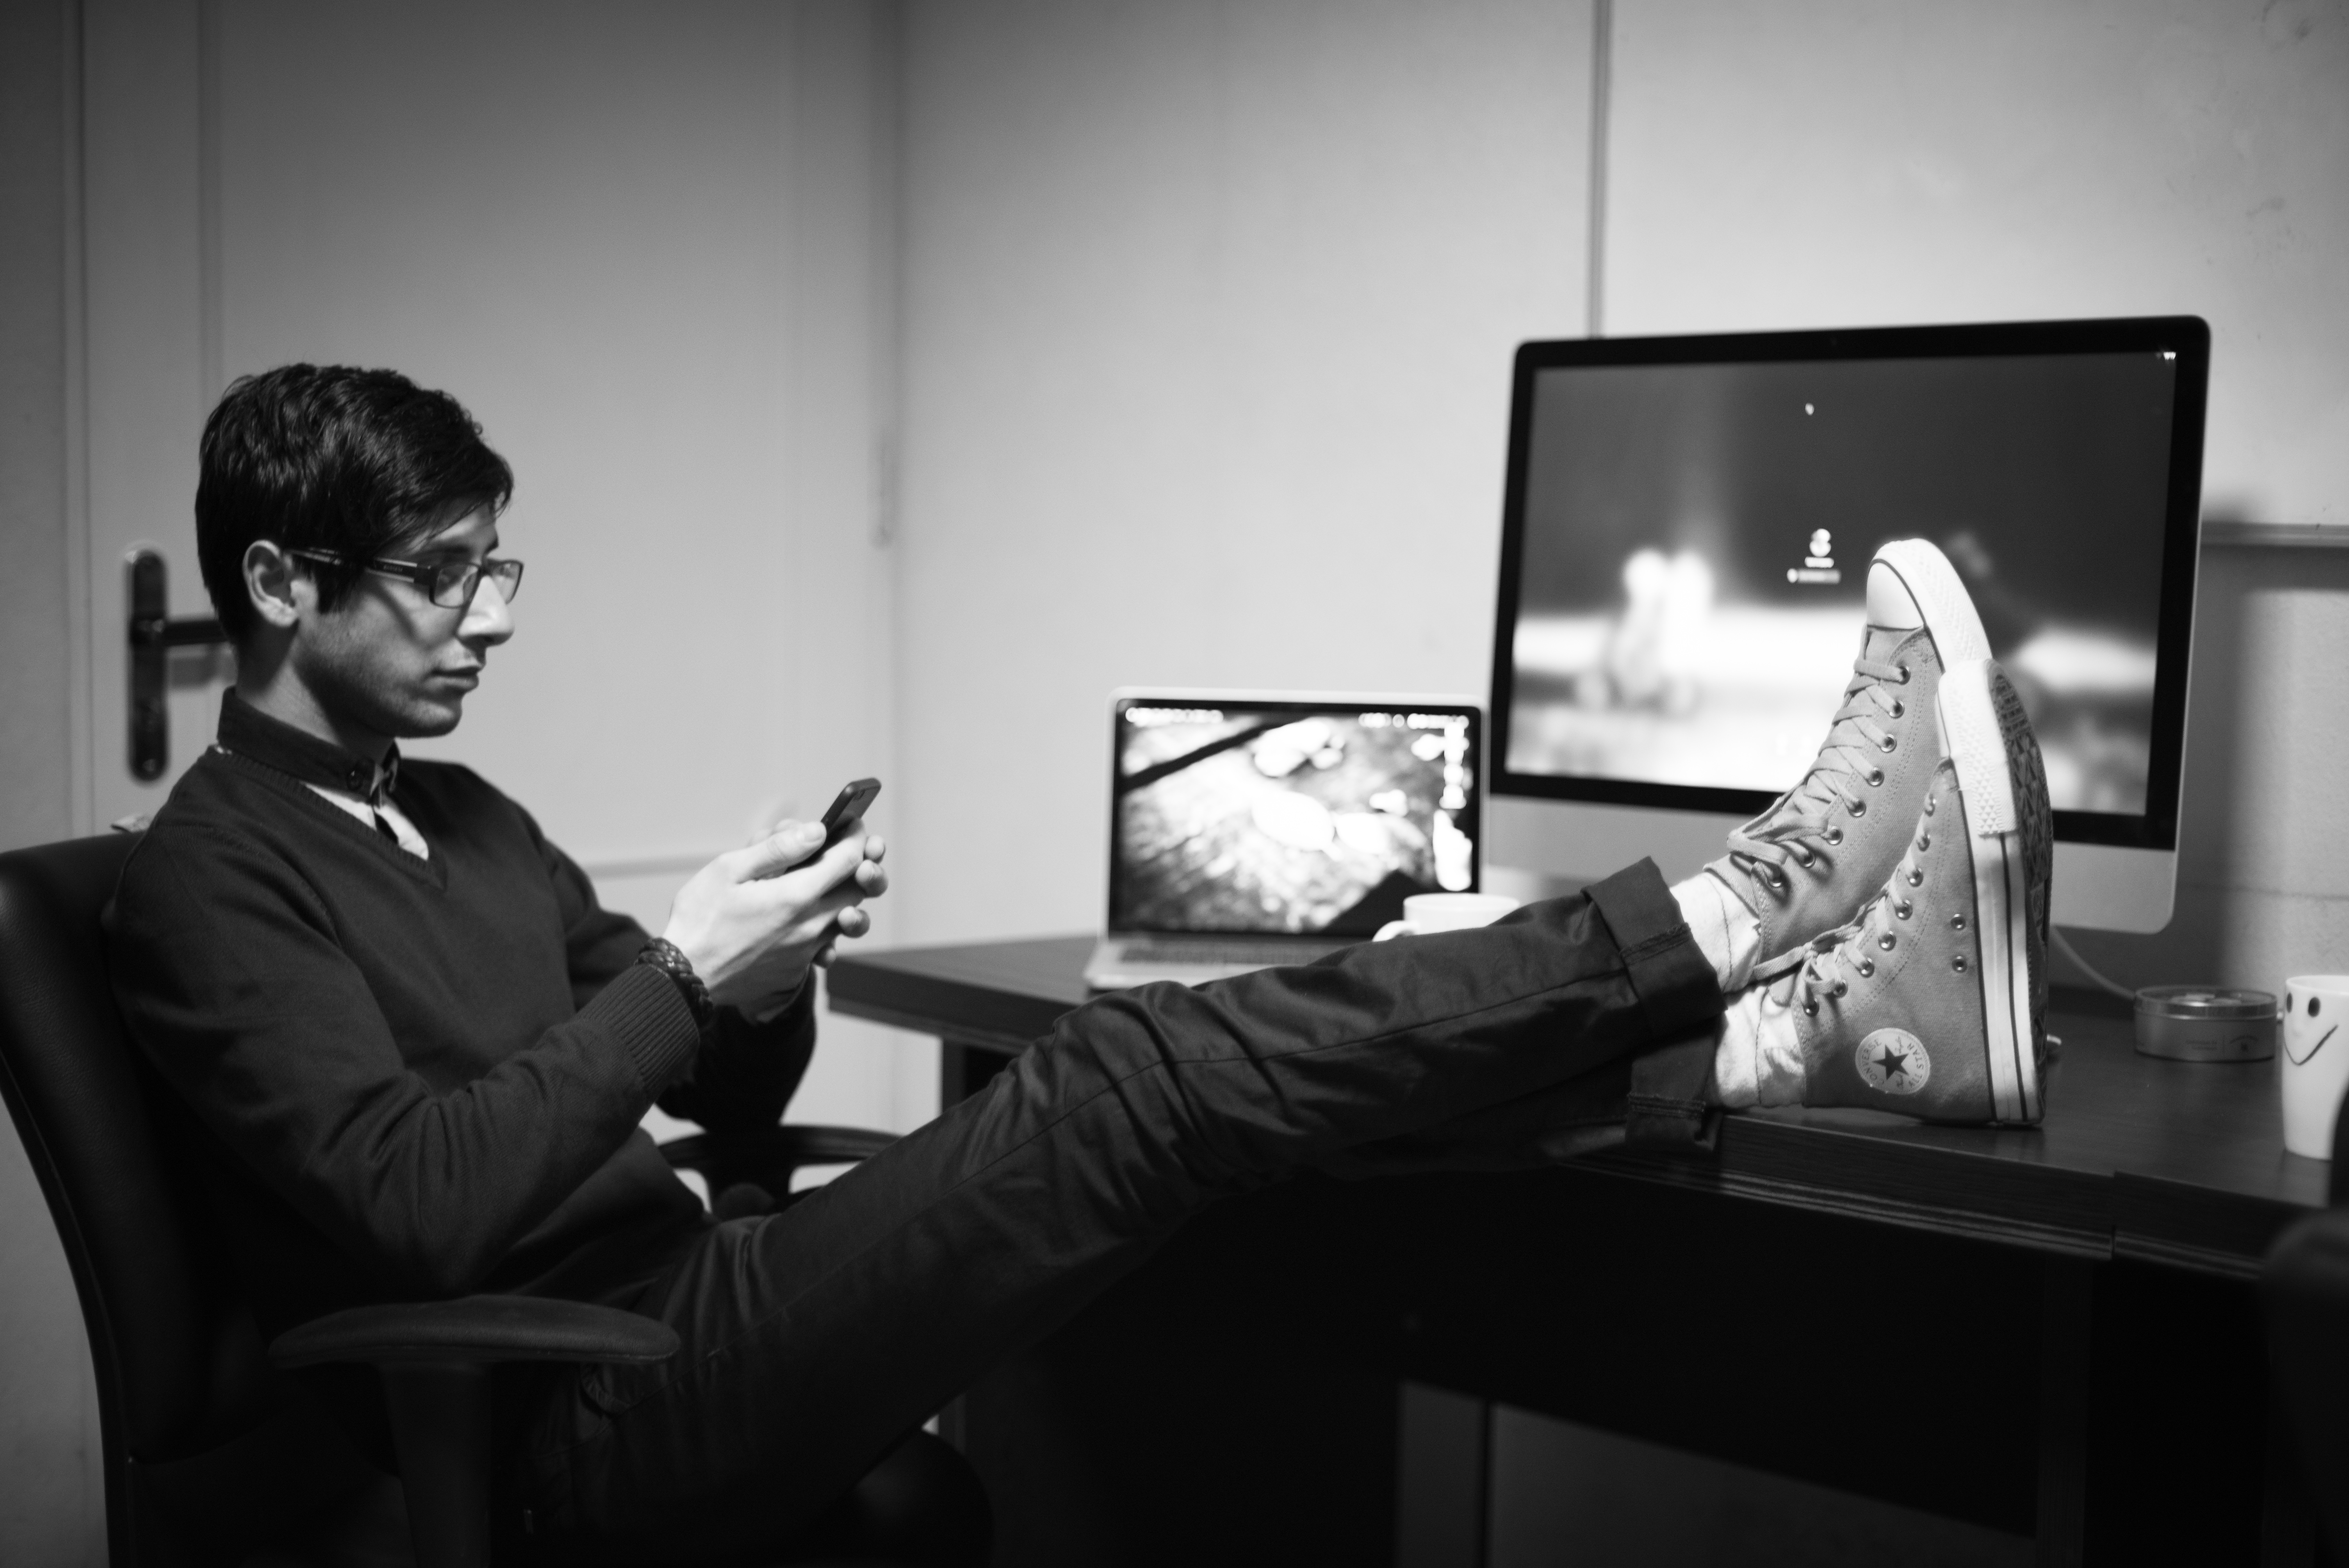
desk, smartphone, apple, man, black and white, white, feet, boy, workspace, desktop, black, monochrome, relaxing, brand, shoes, macbook pro, relaxation, imac, design, converse, workplace, monochrome photography